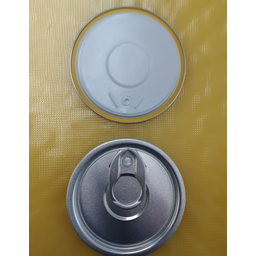
Label: metal